Preston Smith (linebacker)

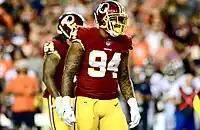
Smith with the Redskins in 2018

Smith had a strong performance in the 2017 win against the Arizona Cardinals recording a sack, his second career interception, and a fumble recovery caused by Anthony Lanier. In the last game of the season, Smith recorded his third career interception on New York Giants quarterback Eli Manning. In the 2017 season, he tied his season-high of eight sacks.